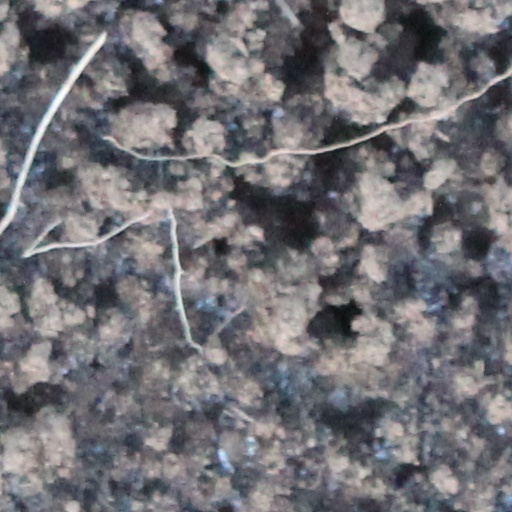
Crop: wheat